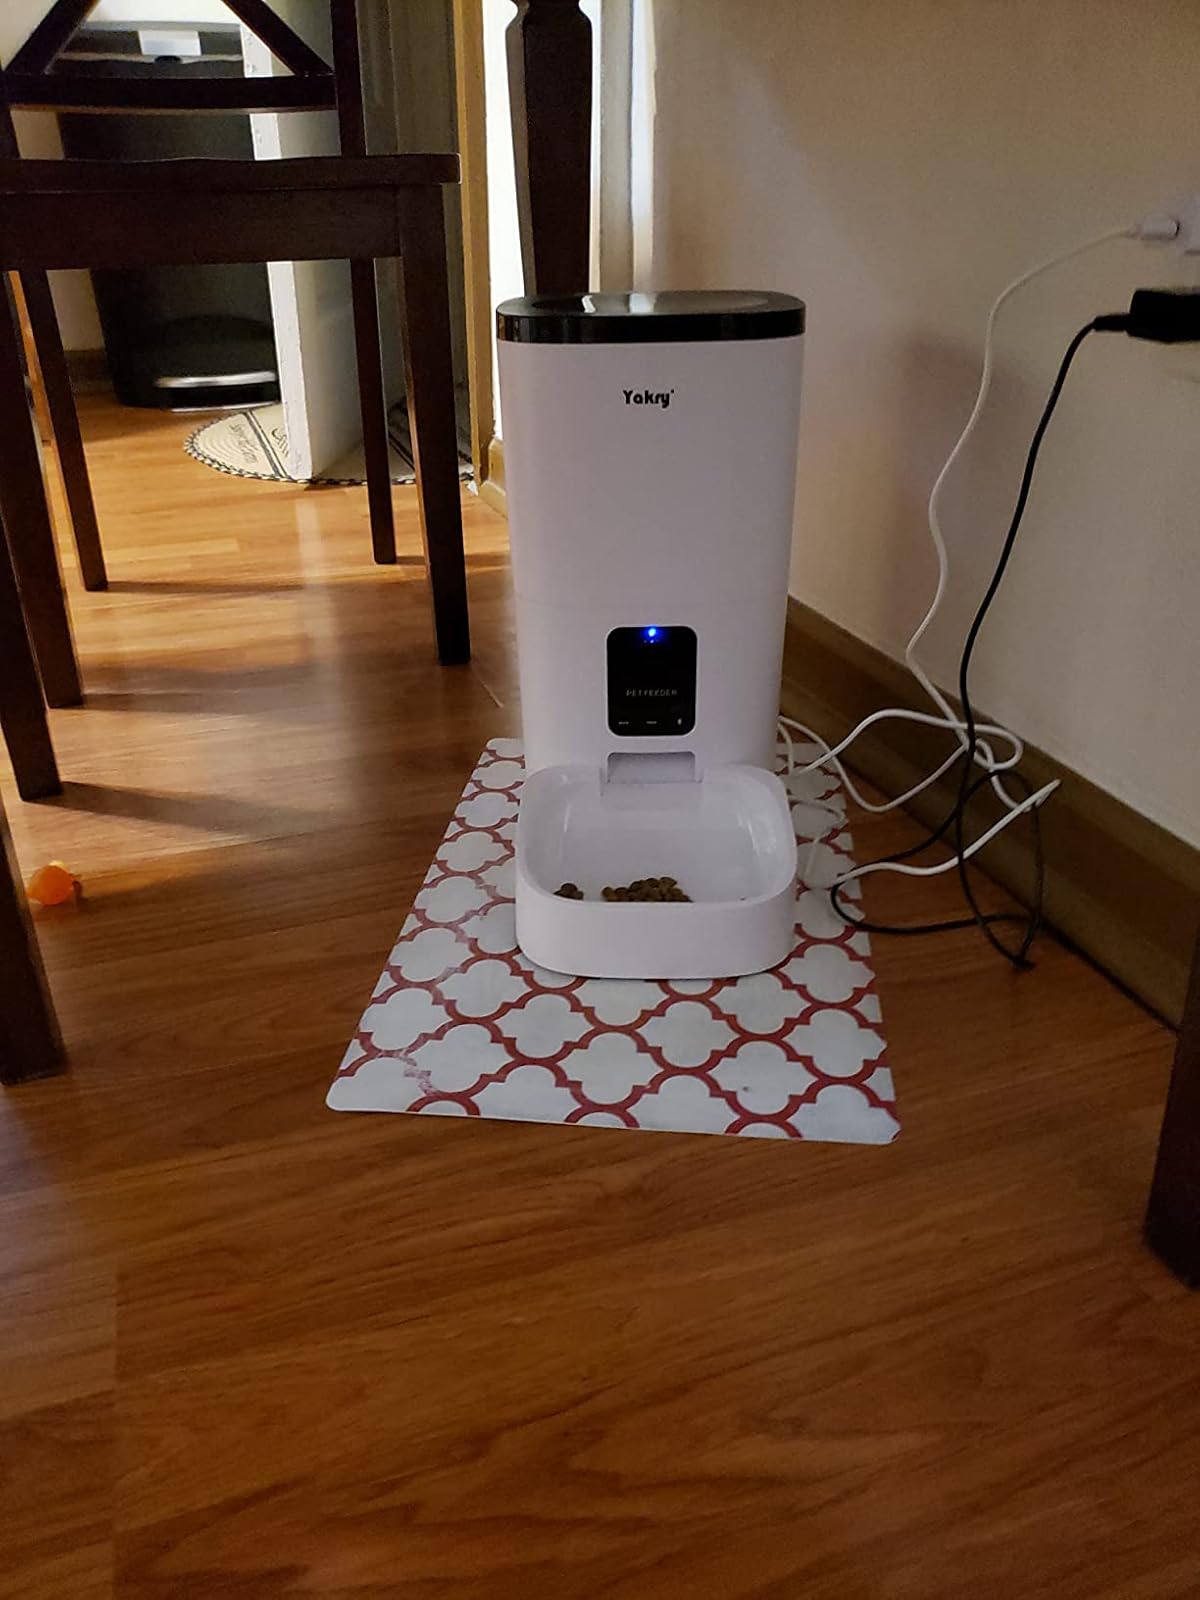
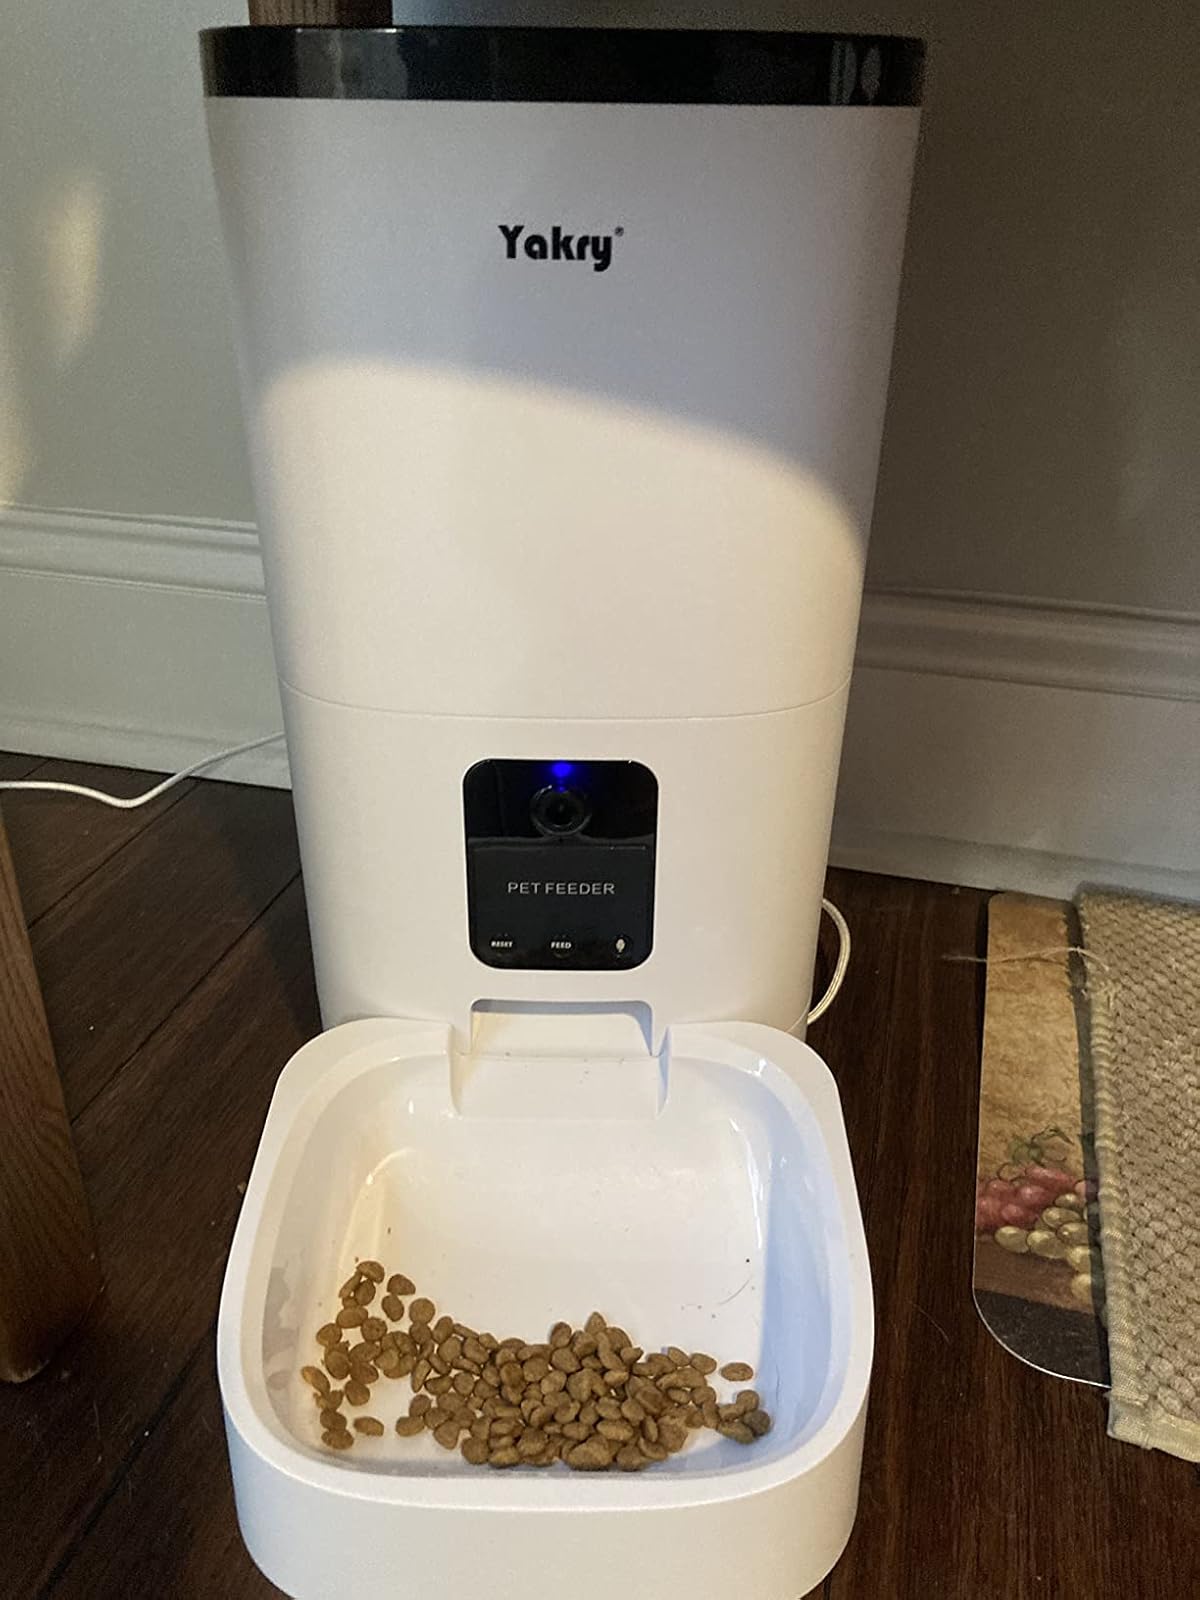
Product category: items_feeder
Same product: yes